Tetrahedral carbonyl addition compound

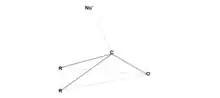
Burgi-Dunitz trajectory

The nucleophilic attack on the carbonyl group proceeds via the Bürgi-Dunitz trajectory. The angle between the line of nucleophilic attack and the C-O bond is greater than 90˚ due to a better orbital overlap between the HOMO of the nucleophile and the π* LUMO of the C-O double bond.